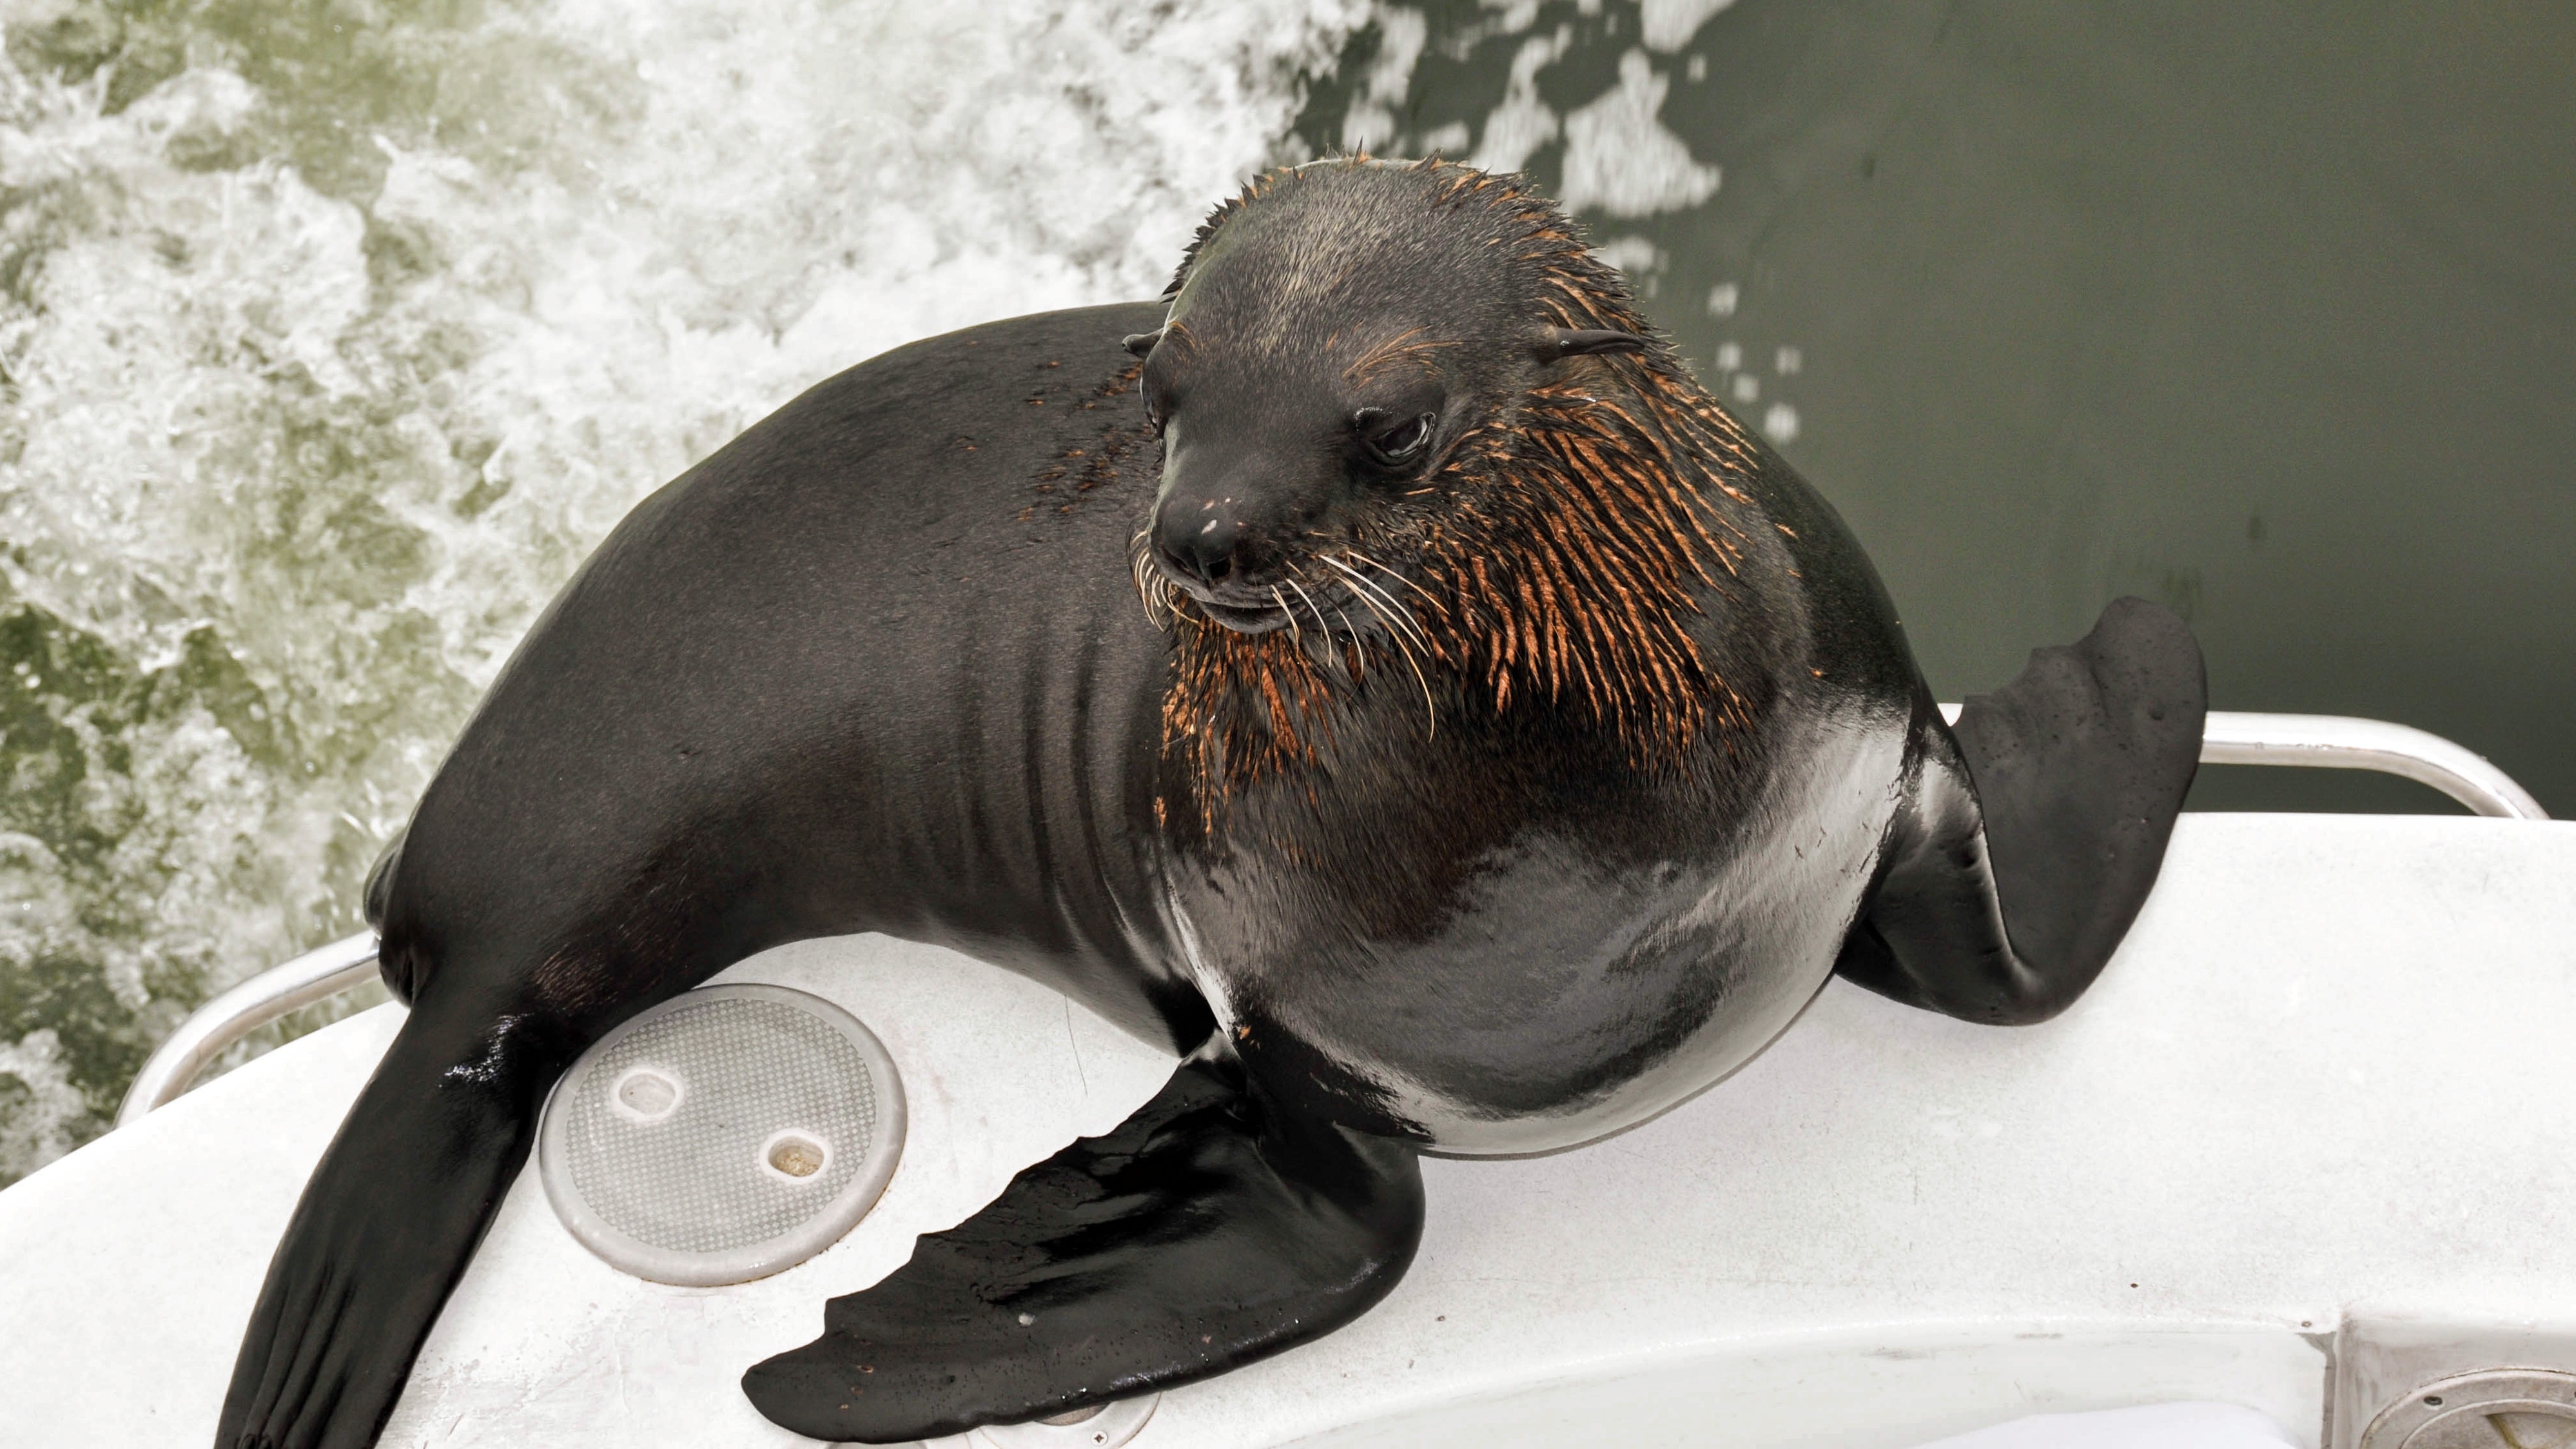
beach, sea, nature, animal, ship, mammal, seal, seals, vertebrate, harbor seal, marine mammal